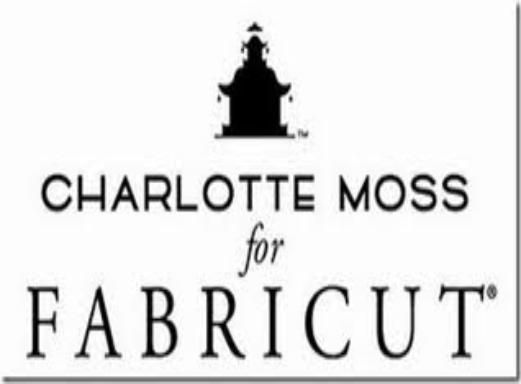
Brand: Fabricut
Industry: Necessities